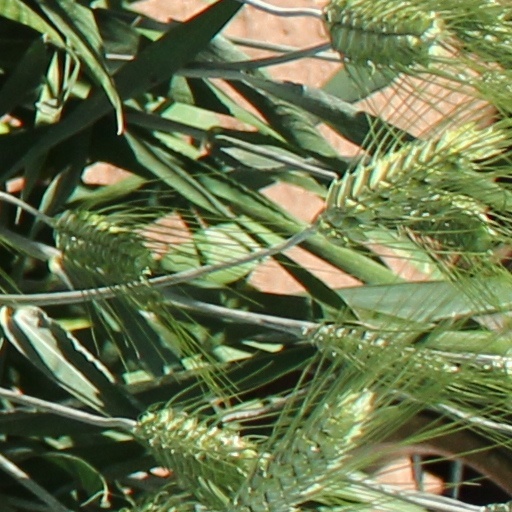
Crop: wheat